Springbok

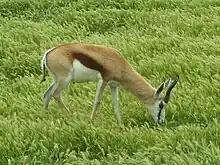
Springbok feed on succulent grasses.

Springbok are primarily browsers and may switch to grazing occasionally; they feed on shrubs and young succulents (such as "Lampranthus" species) before they lignify. They prefer grasses such as "Themeda triandra". Springbok can meet their water needs from the food they eat, and are able to survive without drinking water through dry season. In extreme cases, they do not drink any water over the course of their lives. Springbok may accomplish this by selecting flowers, seeds, and leaves of shrubs before dawn, when the food items are most succulent. In places such as Etosha National Park, springbok seek out water bodies where they are available. Springbok gather in the wet season and disperse during the dry season, unlike other African mammals.